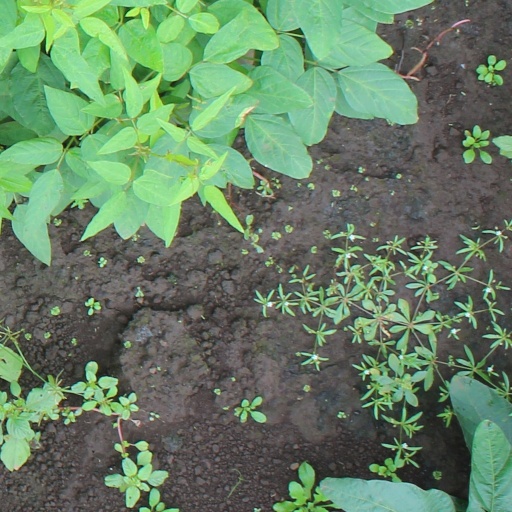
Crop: soybean